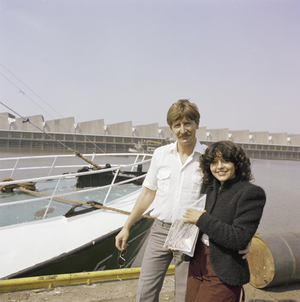
Le Maroc a participé au Concours Eurovision de la chanson 1980, le 19 avril à La Haye aux Pays-Bas. C'est la première et — à ce jour — dernière participation du Maroc au Concours Eurovision de la chanson.